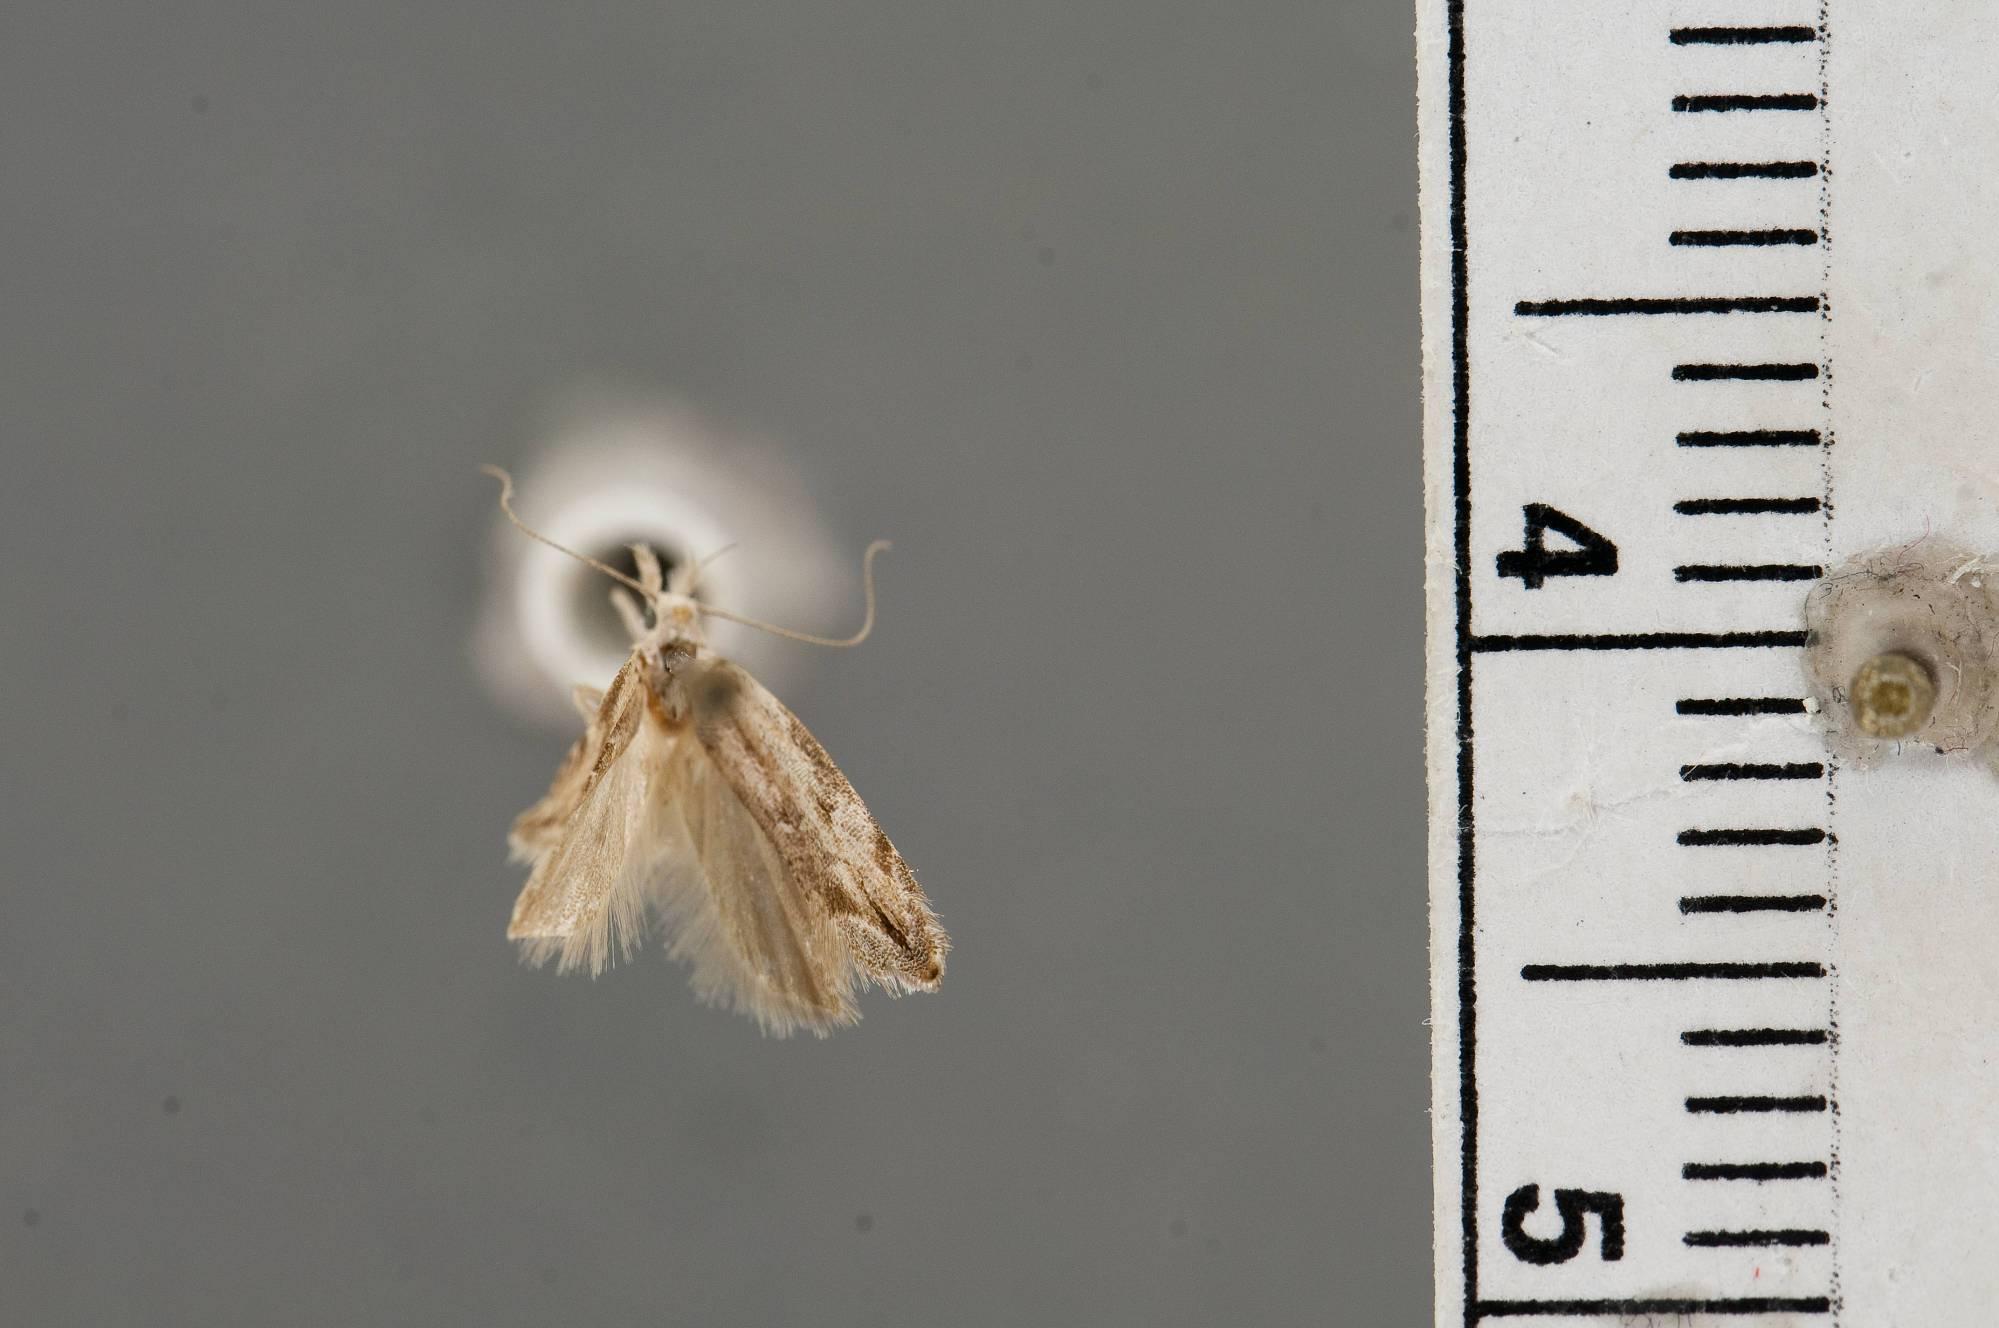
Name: Sophronia roseicrinella
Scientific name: Sophronia roseicrinella Busck, 1909
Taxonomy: Animalia, Arthropoda, Insecta, Lepidoptera, Glossata, Gelechiidae, Anacampsinae
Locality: Kerrville, Kerr, Texas, United States
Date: [Not Stated]